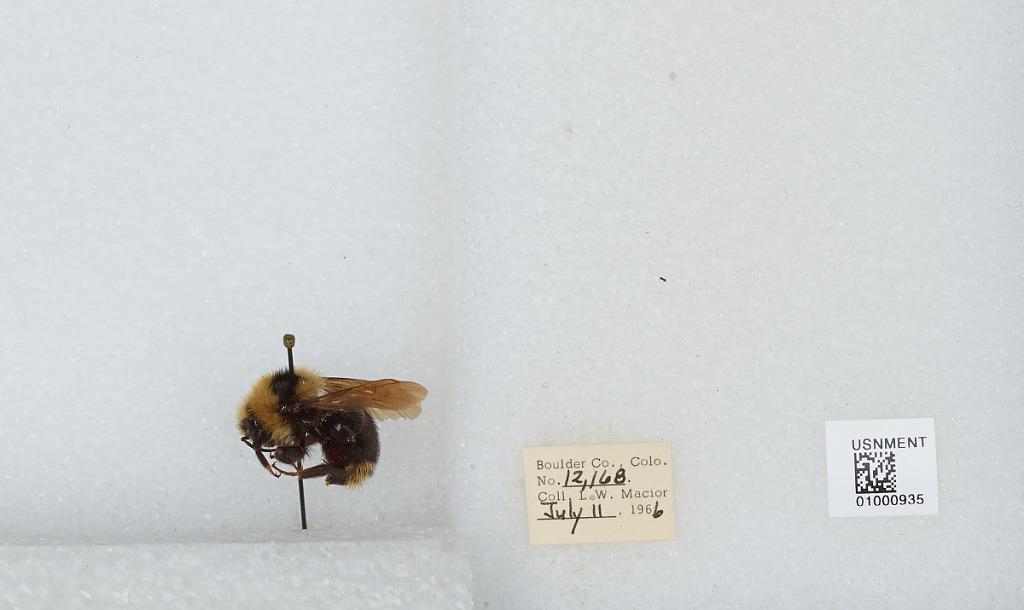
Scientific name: Bombus (Psithyrus) insularis (Smith)
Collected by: L. Macior
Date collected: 1966-7-11
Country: United States
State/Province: Colorado
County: Boulder
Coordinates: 40.015, -105.27